Half Moon Run

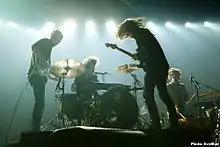
Half Moon Run in 2013

In July 2014, they announced that work on their second album had begun. They announced that it would be released in fall 2015. That same year, they were the recipients of the International Achievement Award at the annual Francophone SOCAN Awards in Montreal.